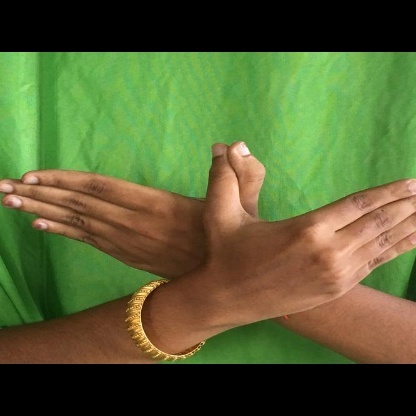
Mudra: Garuda